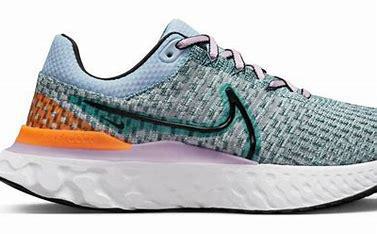
Brand: Nike
Model: React Infinity Run Flyknit